Franz von Paula Gruithuisen

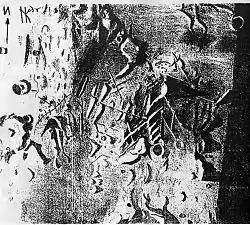
Gruithuisen's drawing of "Wallwerk", north of Schröter crater on the Moon.

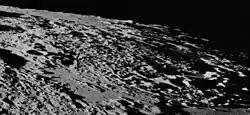
The vicinity of the Moon where the alleged "Wallwerk" is located. The crater Bode B is at left, and the crater is near the central horizon, facing south from the Apollo 17 command/service module "America". The sunlight strikes the ground from the left, similar to the lighting thought to be optimal for observing the features of "Wallwerk". Only low, naturally occurring hills are visible.

Franz von Paula (Franciscus de Paula) Gruithuisen (19 March 1774 – 21 June 1852) was a Bavarian physician and astronomer. He taught medical students before becoming a professor of astronomy at the University of Munich in 1826.